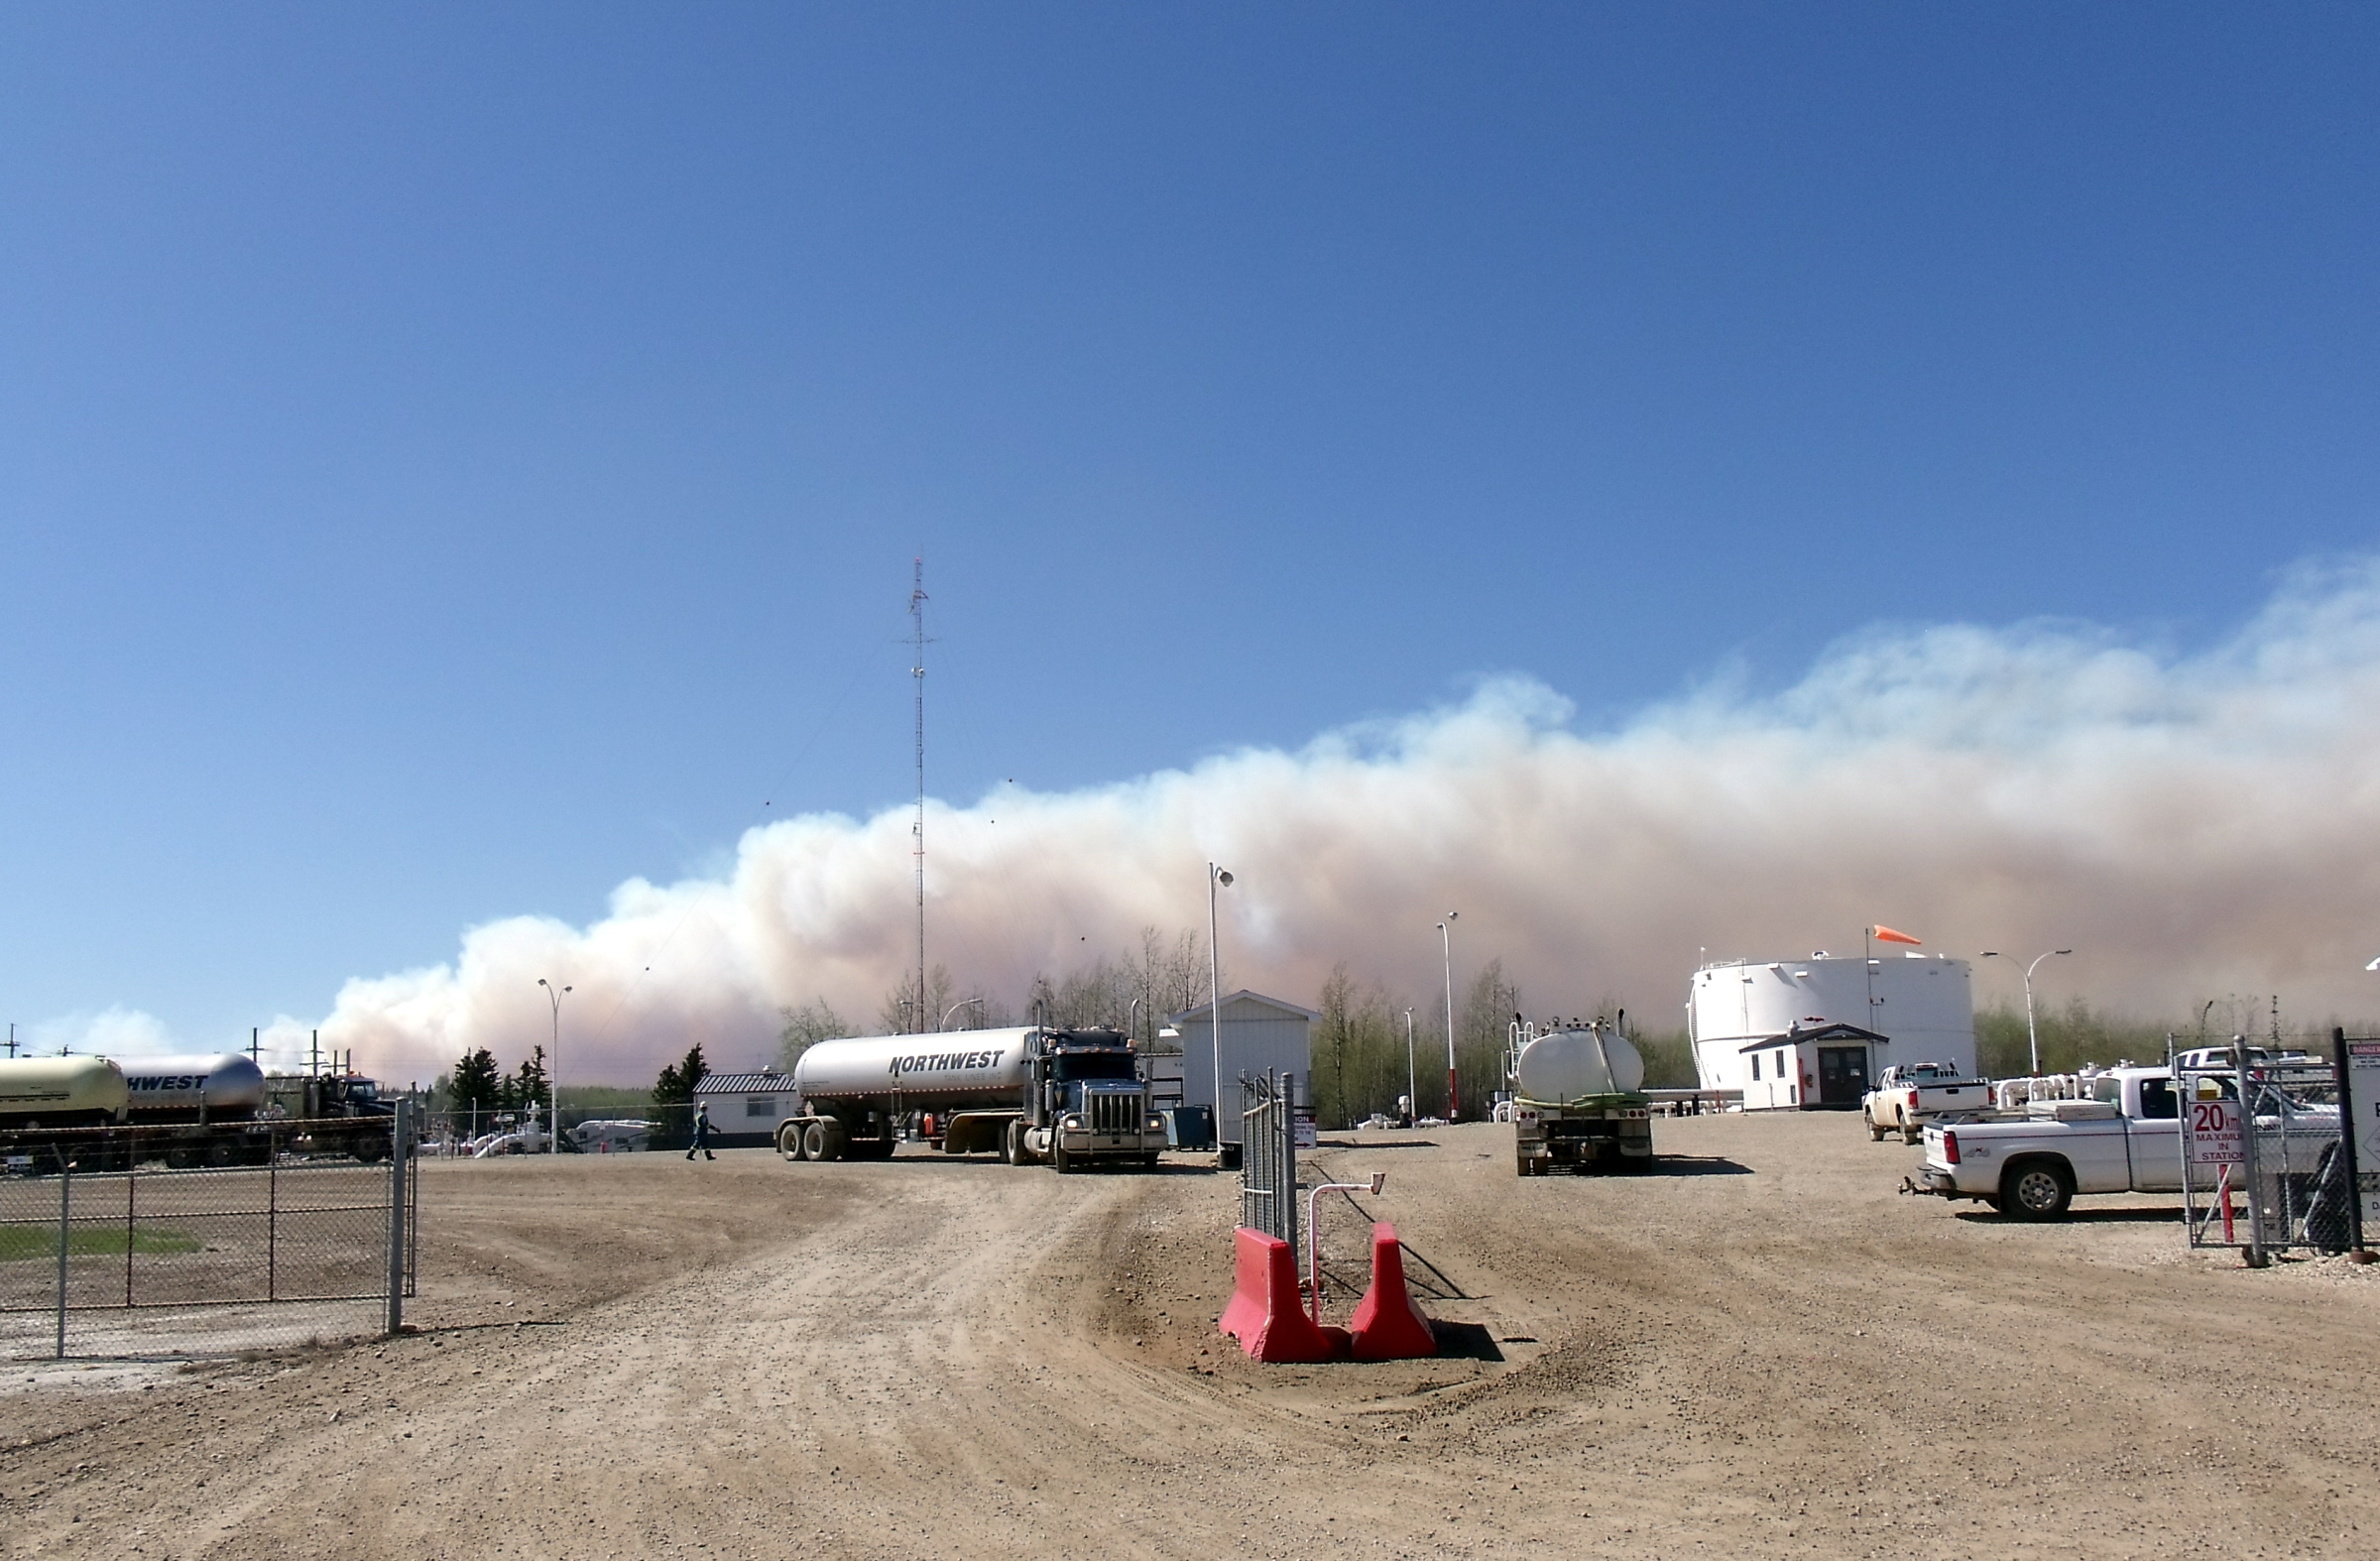
forest, creek, wind, travelling, transport, vehicle, aviation, flight, fire, fox, stadium, 2011, canada, infrastructure, geotagged, alberta, subarcticmike, glaciated, glaciation, oilrefinery, may15, fireseason, crownfire, sundayfierysunday, atmosphere of earth, sport venue